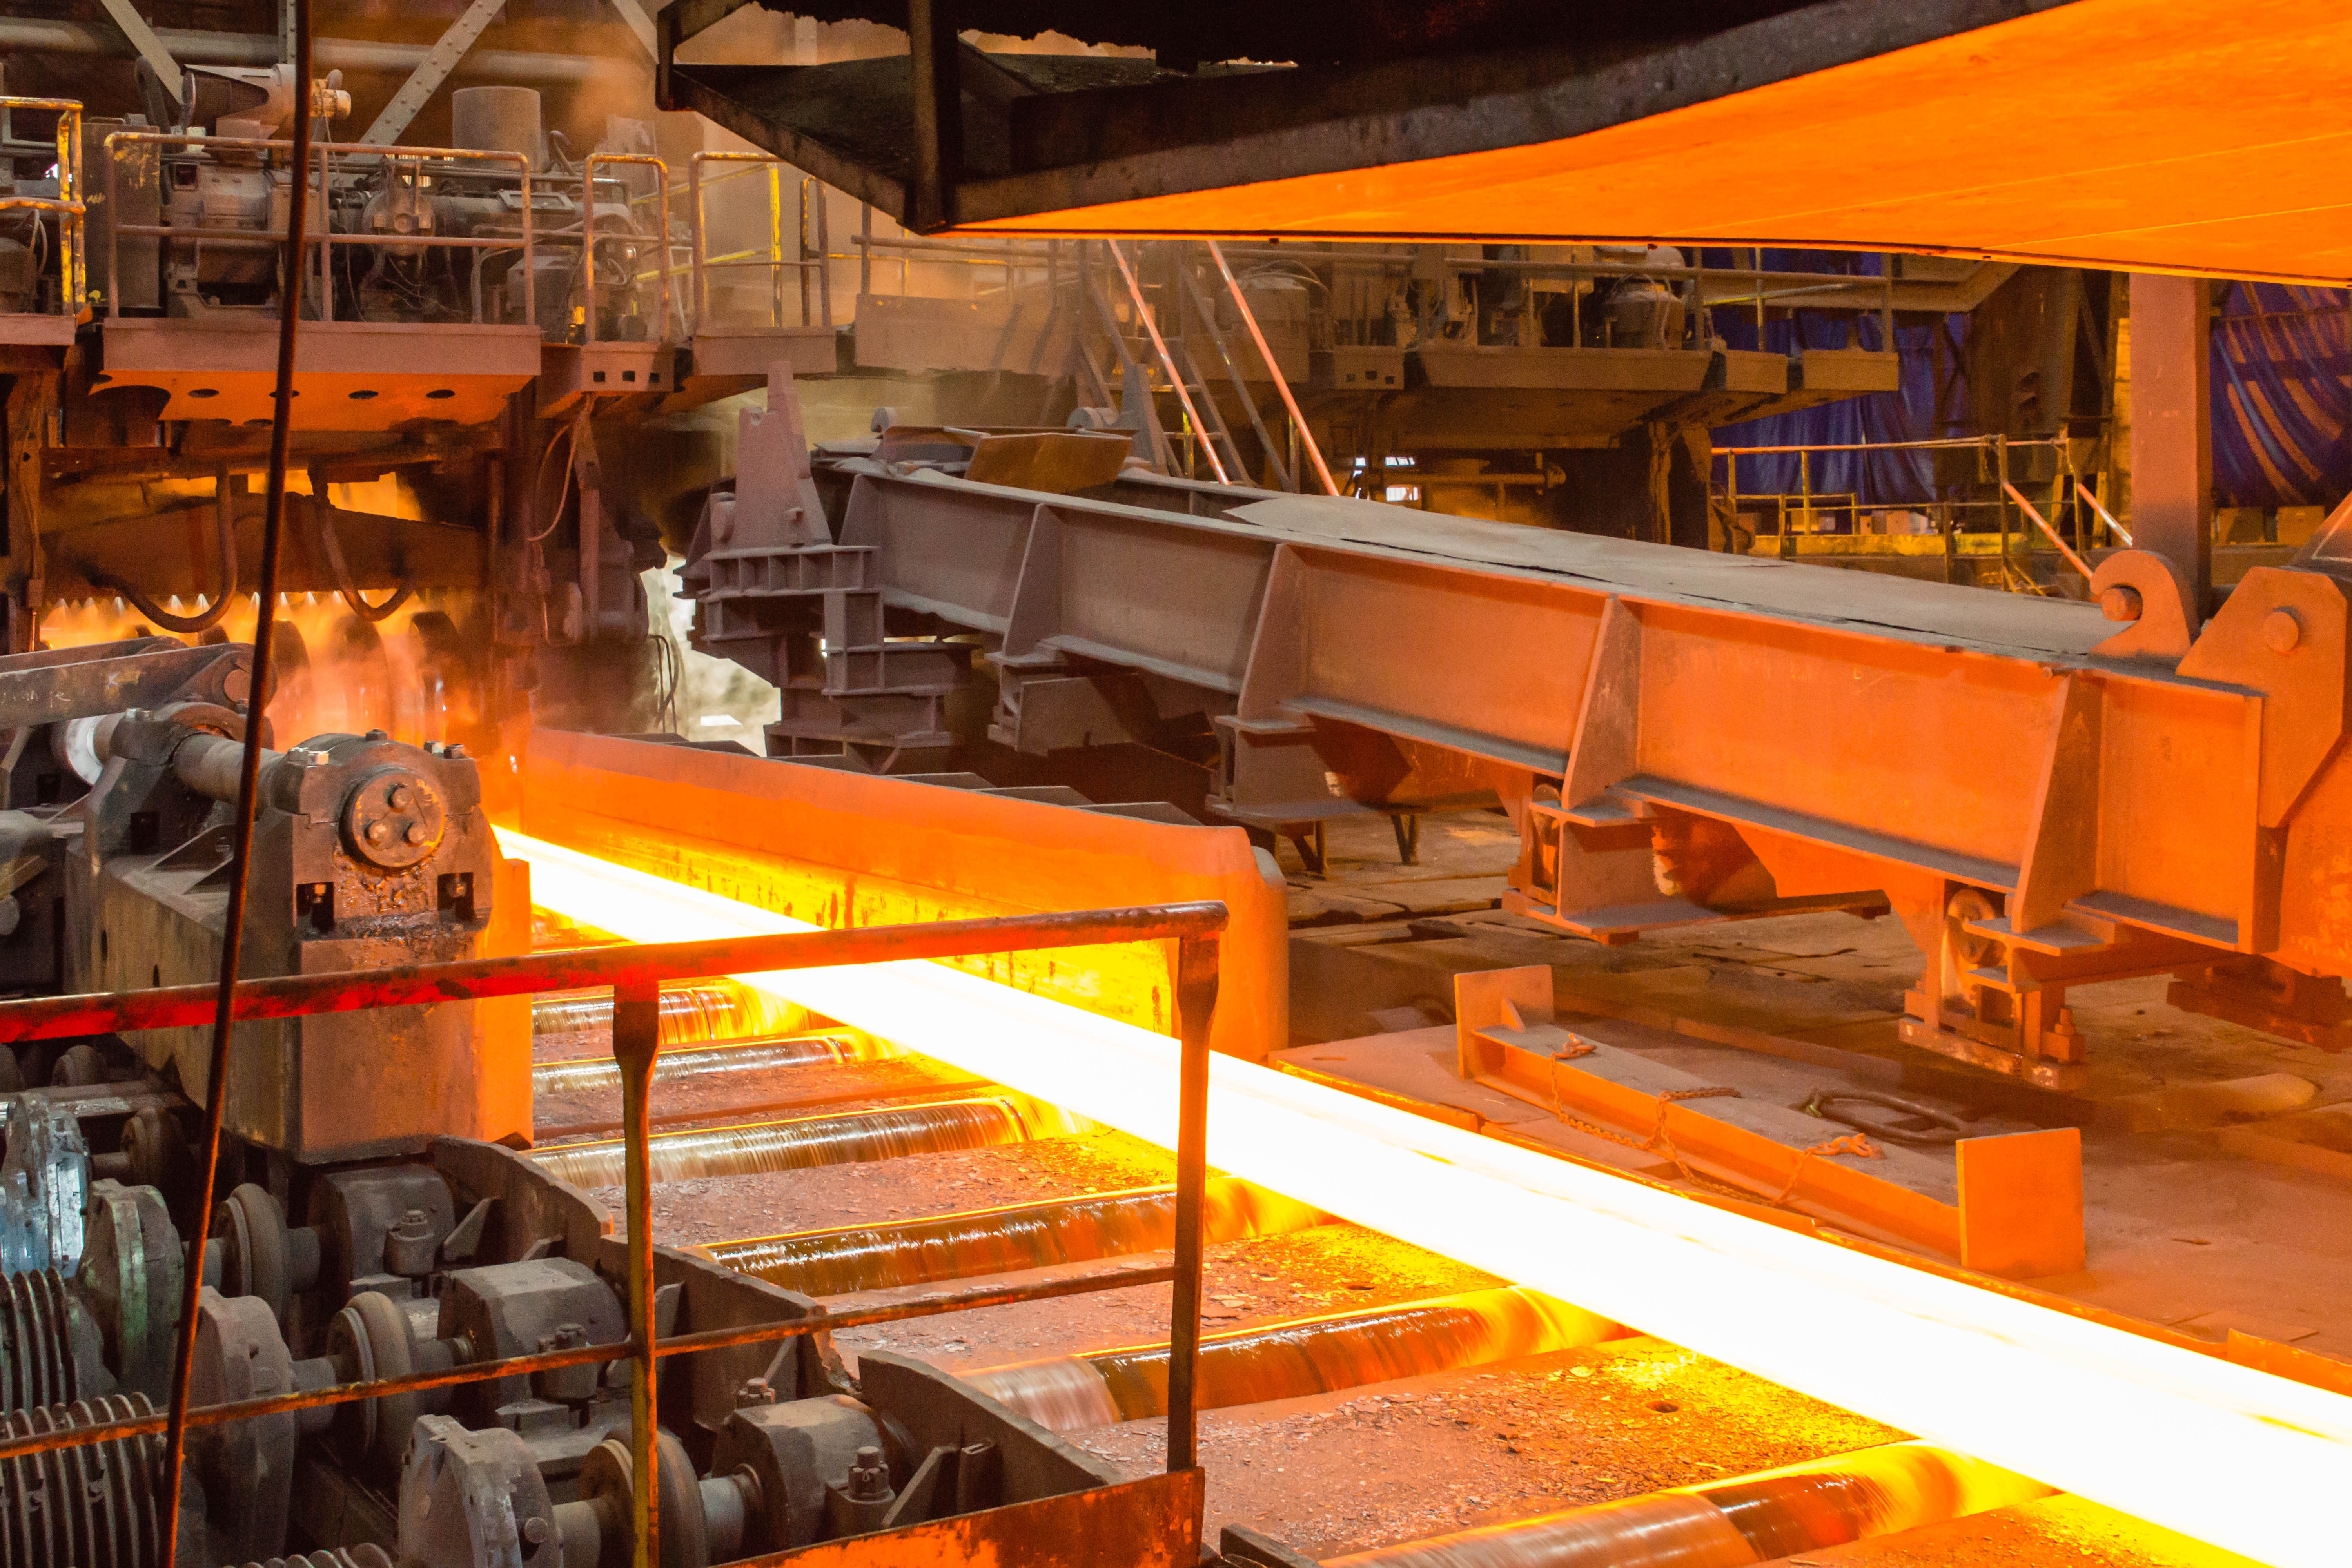
wood, bloom, rail, beam, factory, industry, manufacturing, rolling, rolling mill, hot product